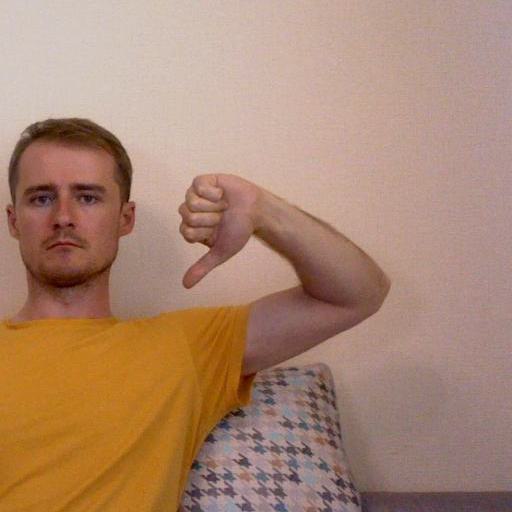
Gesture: dislike